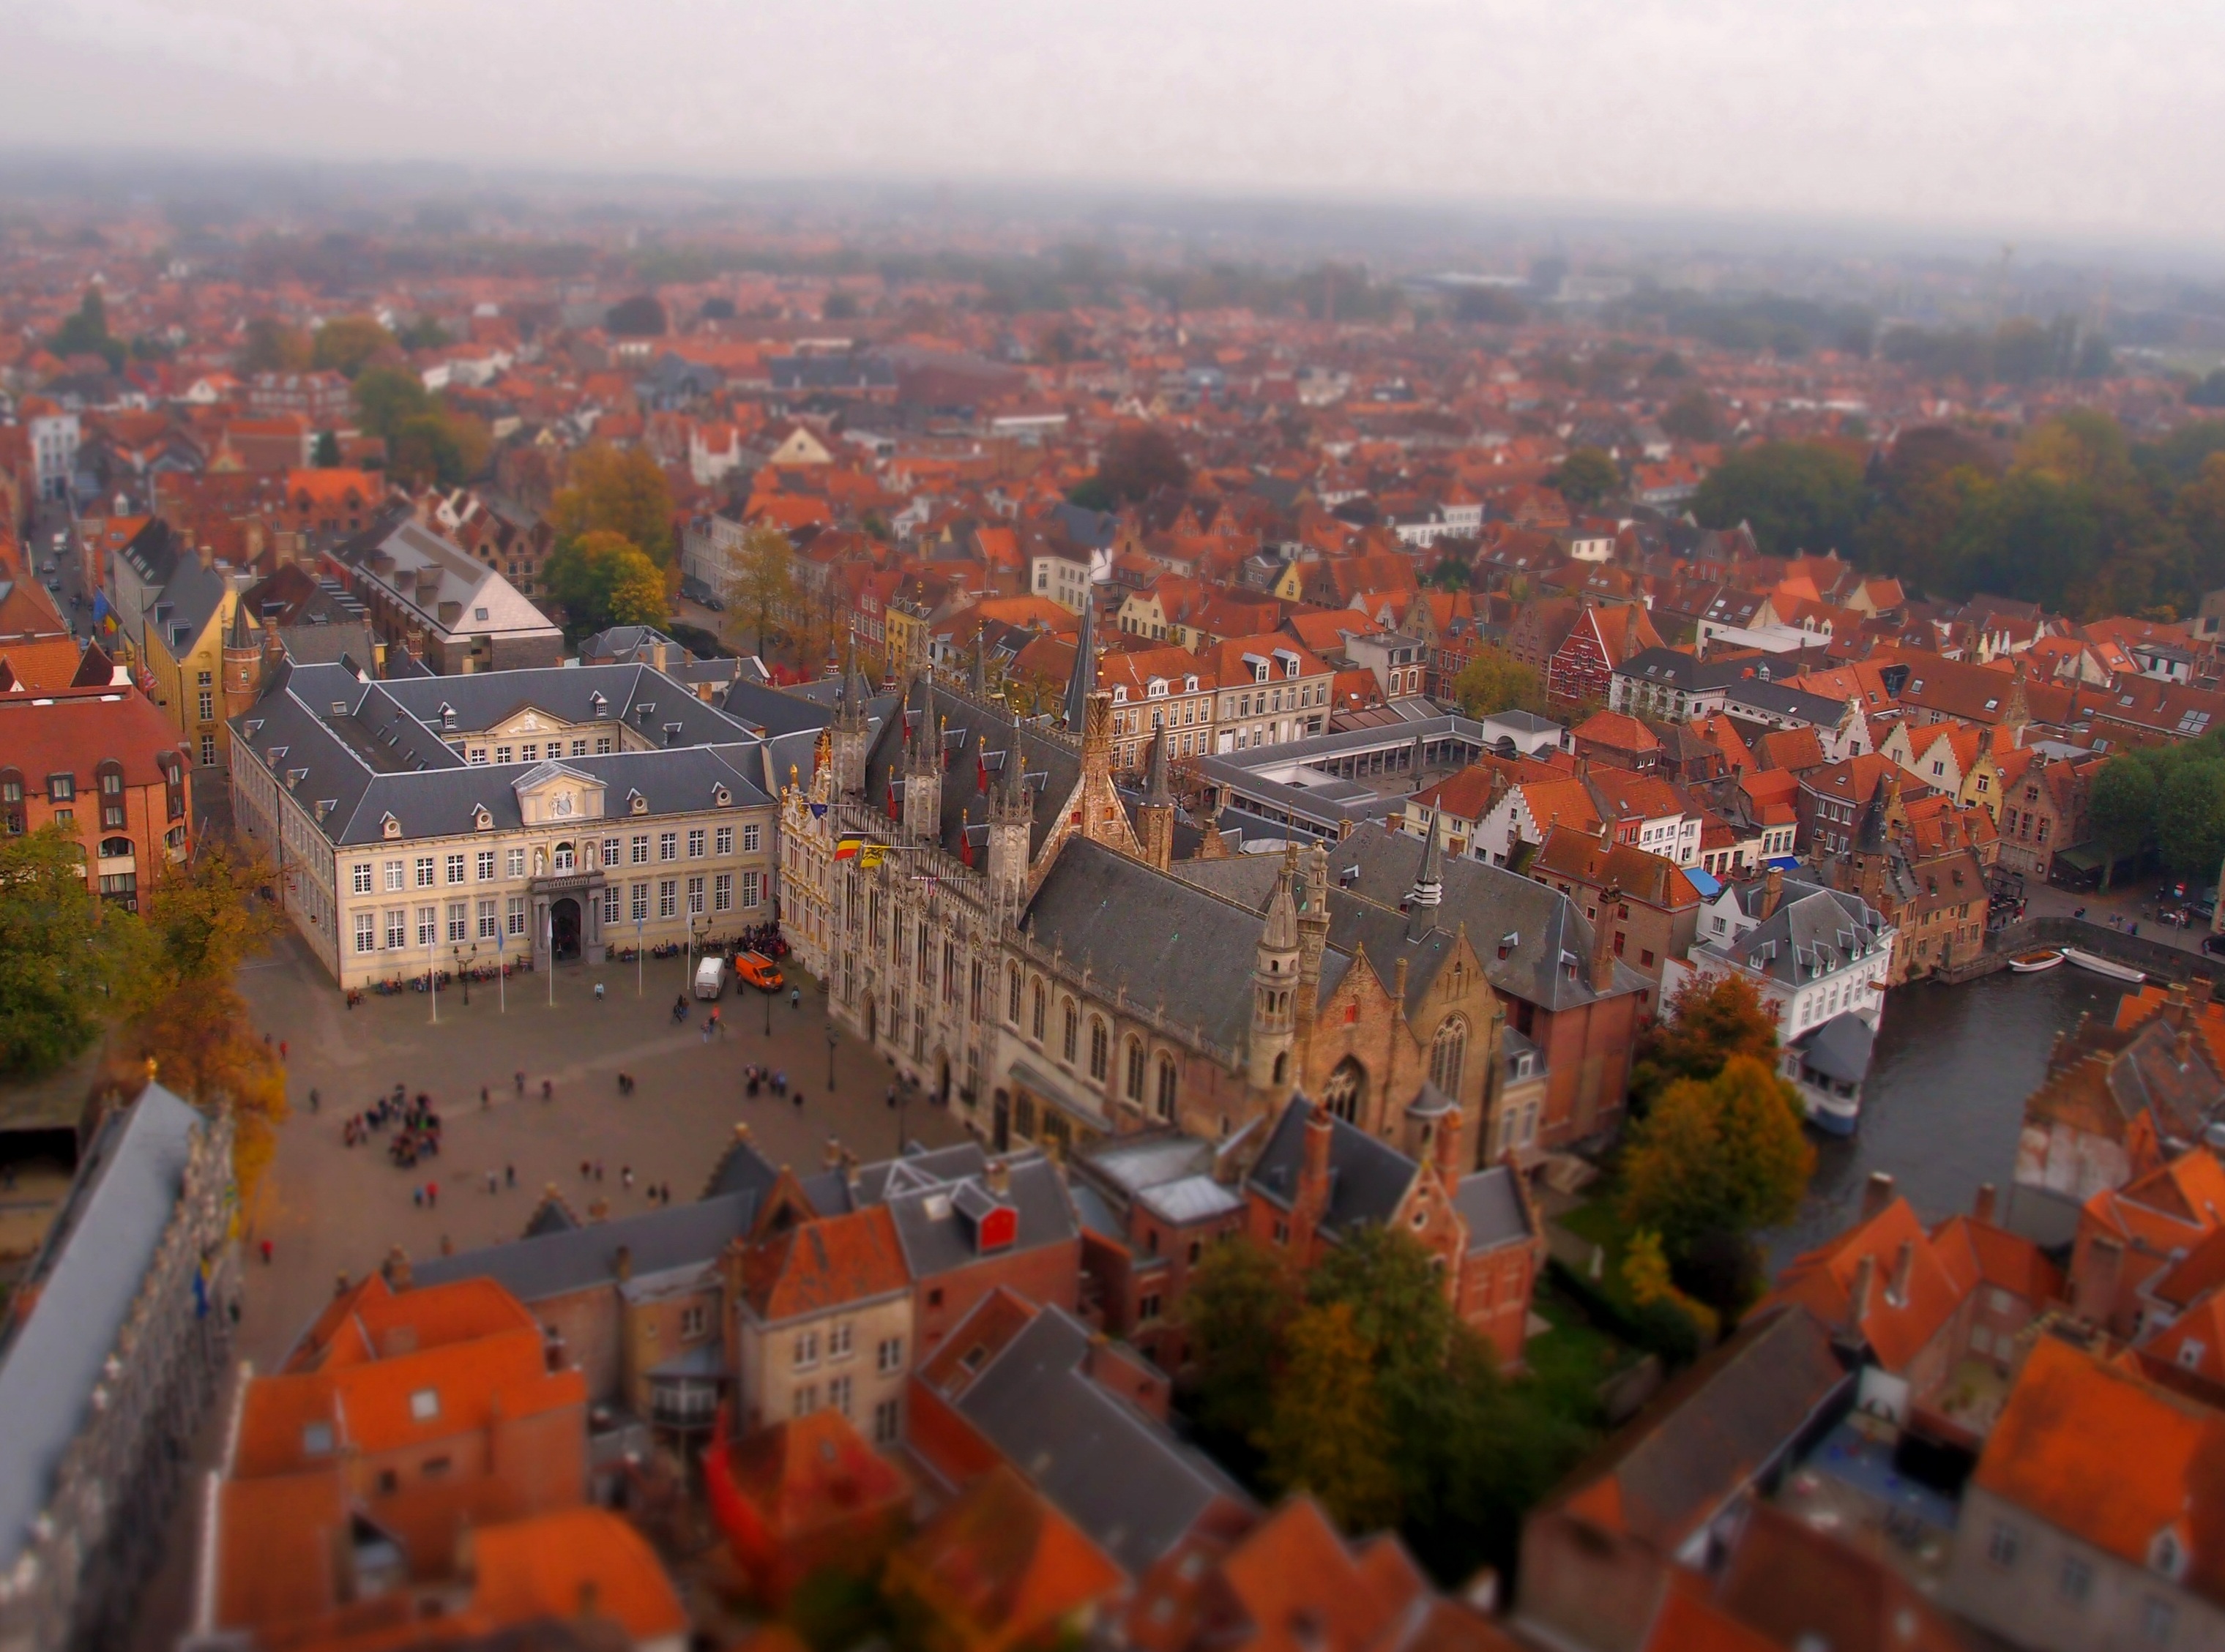
skyline, photography, town, building, city, cityscape, panorama, downtown, suburb, belgium, top view, red roof, tilt, bruges, flanders, metropolis, neighbourhood, at home, bird's eye view, the middle ages, aerial photography, the medieval city, residential area, human settlement, metropolitan area